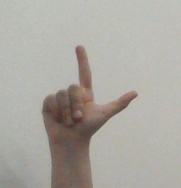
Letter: laam